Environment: real
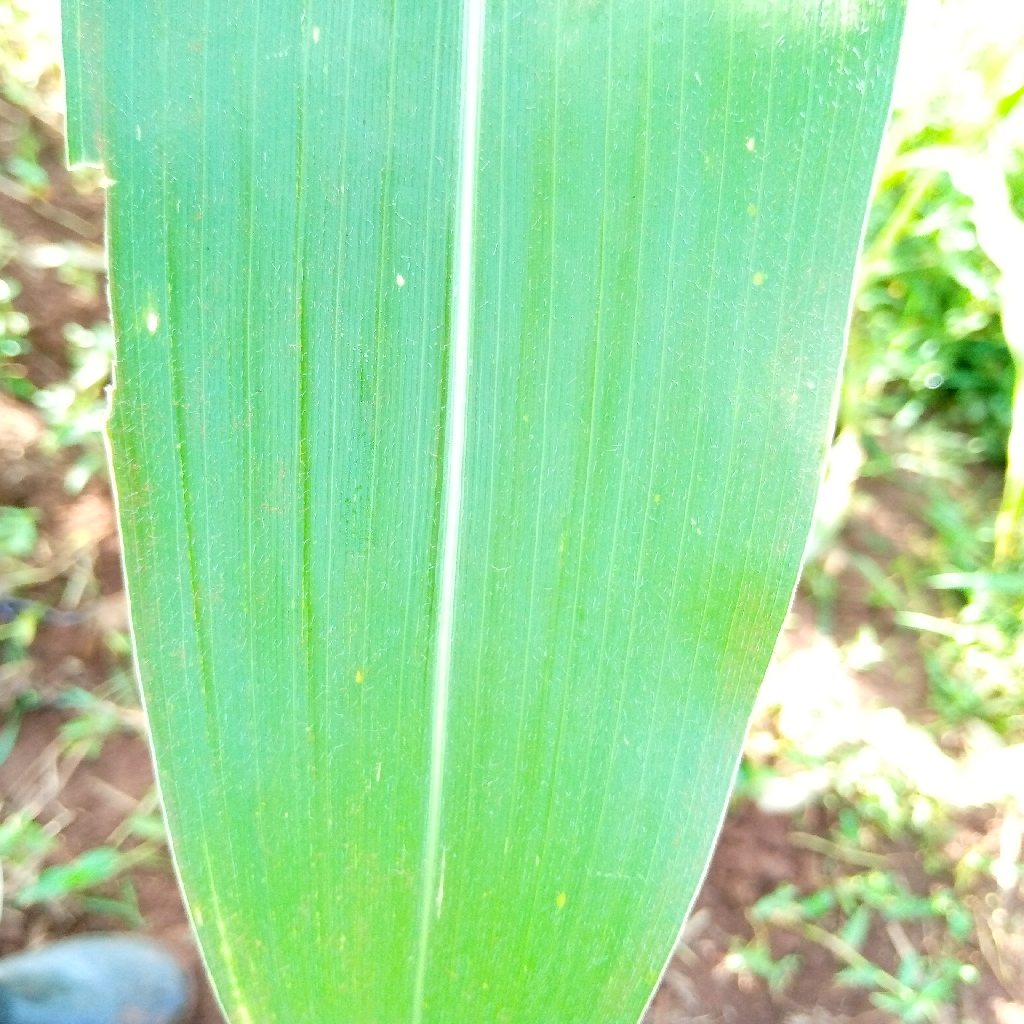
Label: healthy